Liuliqiaodong station

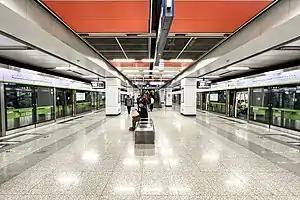
Platform

Liuliqiaodong is a station on Line 9 of the Beijing Subway. It is located along Guang'an Road to the northeast of , the intersection between the 3rd Ring Road and the northern terminus of the G4 Beijing–Hong Kong and Macau Expressway.